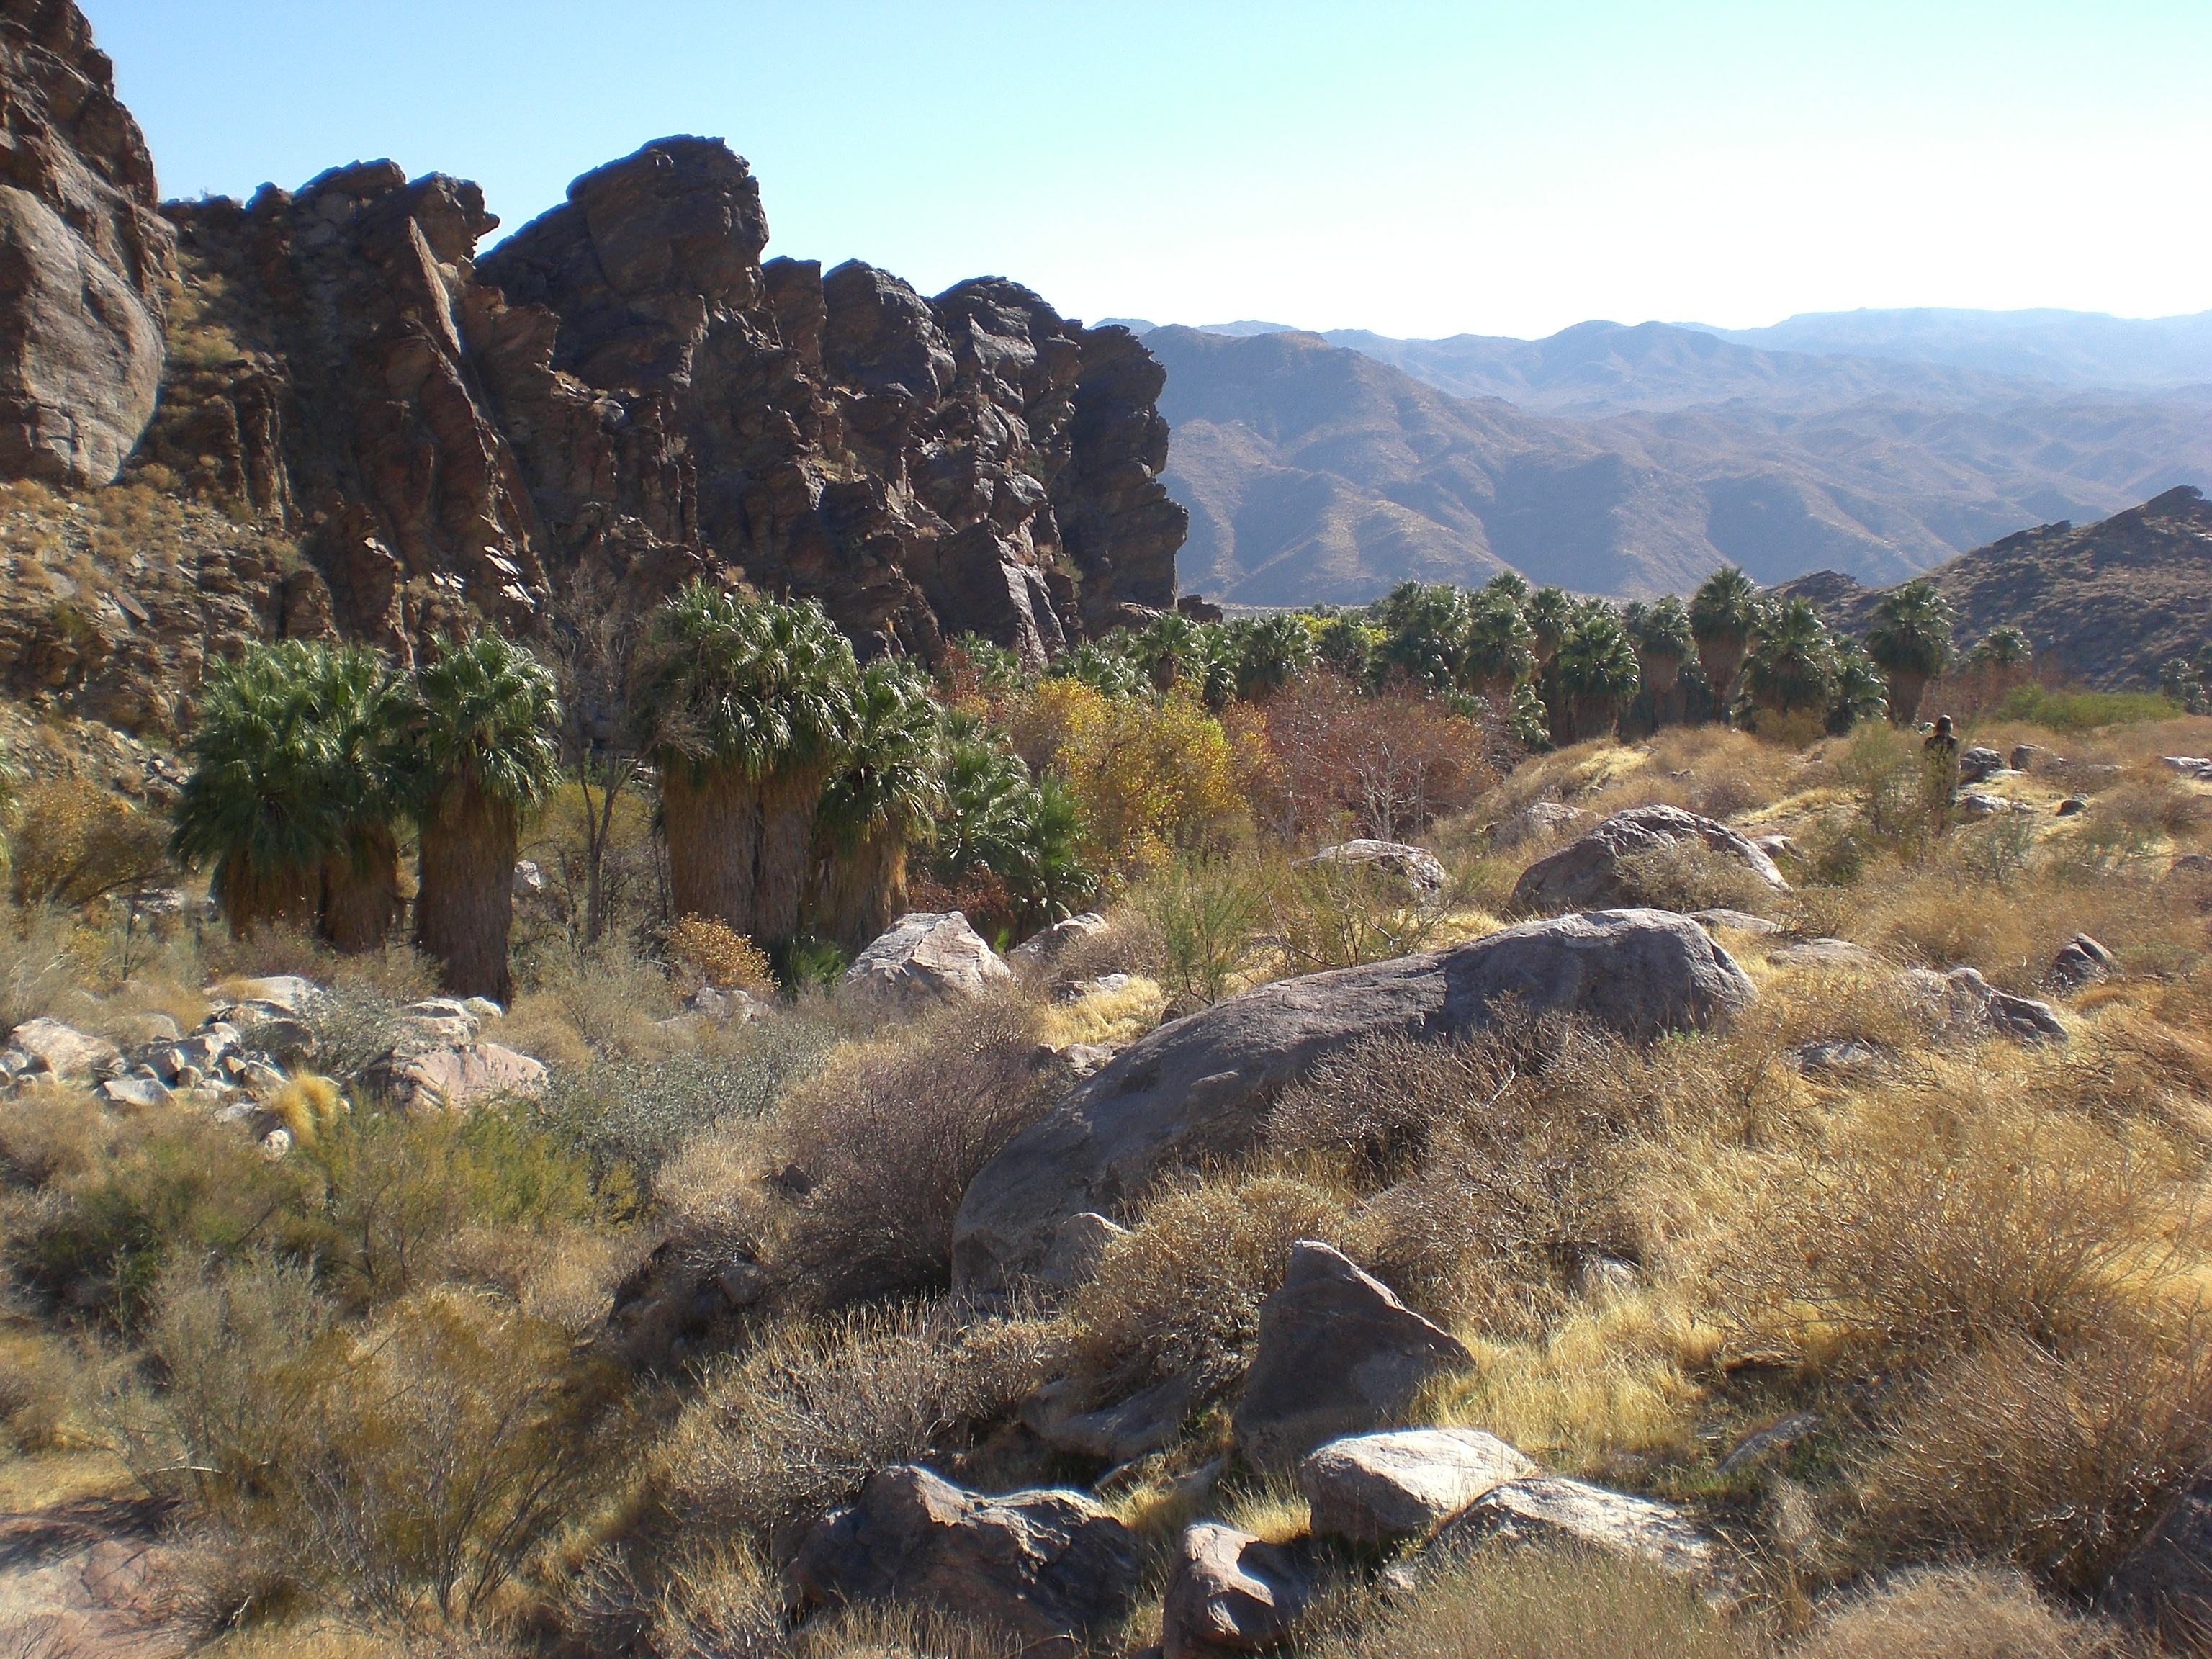
landscape, nature, rock, wilderness, walking, mountain, trail, desert, adventure, valley, california, ridge, geology, plateau, palm trees, ecosystem, wadi, natural environment, mountainous landforms, palm canyon